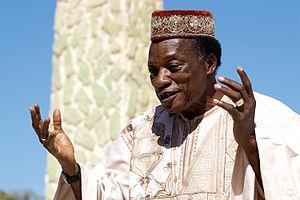
Titinga Frédéric Pacéré, né en 1943, est une personnalité du Burkina Faso.
La culture du Burkina Faso, pays composé de plus de 60 groupes et sous groupes ethniques d'Afrique de l'Ouest, désigne d'abord les pratiques culturelles observables de ses 19,190 000 d'habitants.